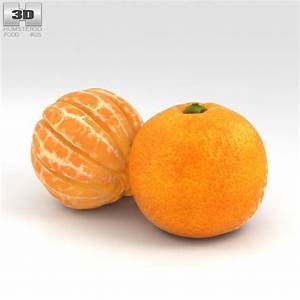
Label: mandarine